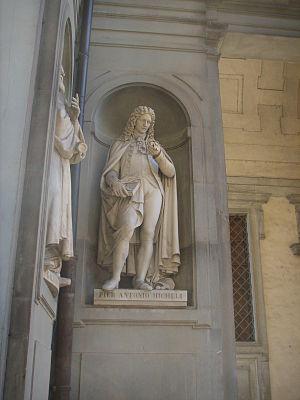
Invention du digesteur par Denis Papin pour lequel il met au point le dispositif de la soupape de sécurité.
Pier Antonio Micheli est un botaniste et un mycologue italien. Micheli est considéré comme l'un des pères de la mycologie moderne.
Le piazzale des Offices ou Piazzale degli Uffizi ou encore Piazzale Uffizi, est initialement un cortile dû à l'architecte Giorgio Vasari allongé qui forme une rue bordée des deux longs bâtiments des Offices de Florence, réunis du côté de l'Arno par un porche à colonnes doriques. Cet espace compris devant la loggiato en architraves à voûtes est délimitée par des piliers qui comportent des niches, dans lesquelles sont placées les statues en hommages à un florilège de grands hommes de Florence et de la Toscane.